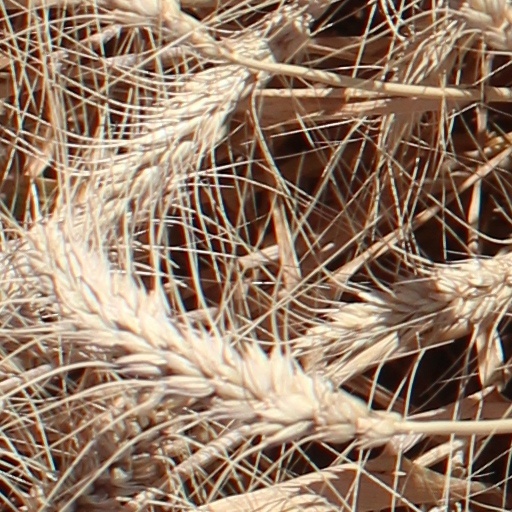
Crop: wheat